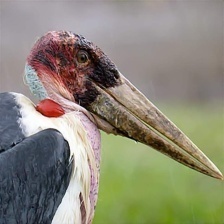
Species: MARABOU STORK
Scientific name: LEPTOPTILOS CRUMENIFER
ImageNet parent category: white_stork